Roscoe Ates

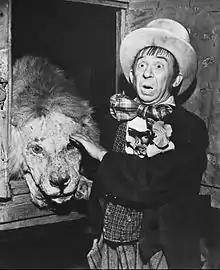
Ates in "Chad Hanna" (1940)

Roscoe Blevel Ates (January 20, 1895 – March 1, 1962) was an American vaudeville performer, actor of stage and screen, comedian and musician who primarily featured in western films and television. He was best known as western character Soapy Jones. He was also billed as Rosco Ates.